Korean People's Army

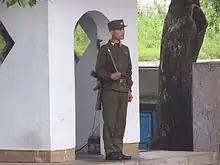
A North Korean soldier at the DMZ, 2005

The charter of the WPK states that the KPA is "the revolutionary armed forces of the Workers' Party of Korea and shall uphold the guidance of the party". The charter also states that the WPK Central Military Commission (CMC) is "the party's supreme institution on military guidance" and has "command over the armed forces of the republic". The CMC is headed by the general secretary of the WPK, who is also CMC chairman "ex officio". The state constitution also names the president of the State Affairs as the commander-in-chief of the armed forces, and stipulates that the mission of the armed forces is to "defend unto death the Party Central Committee headed by the great Comrade Kim Jong Un".